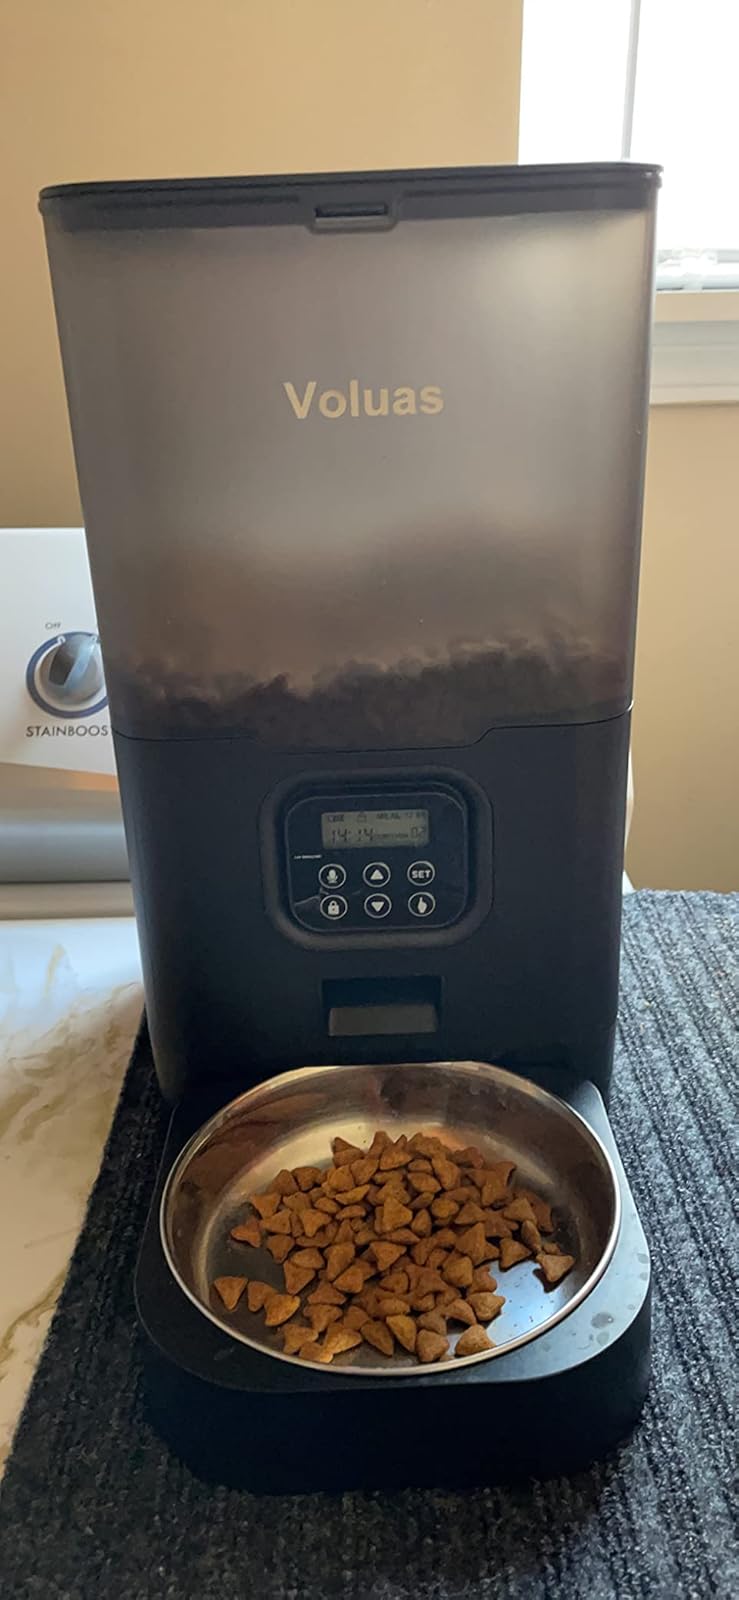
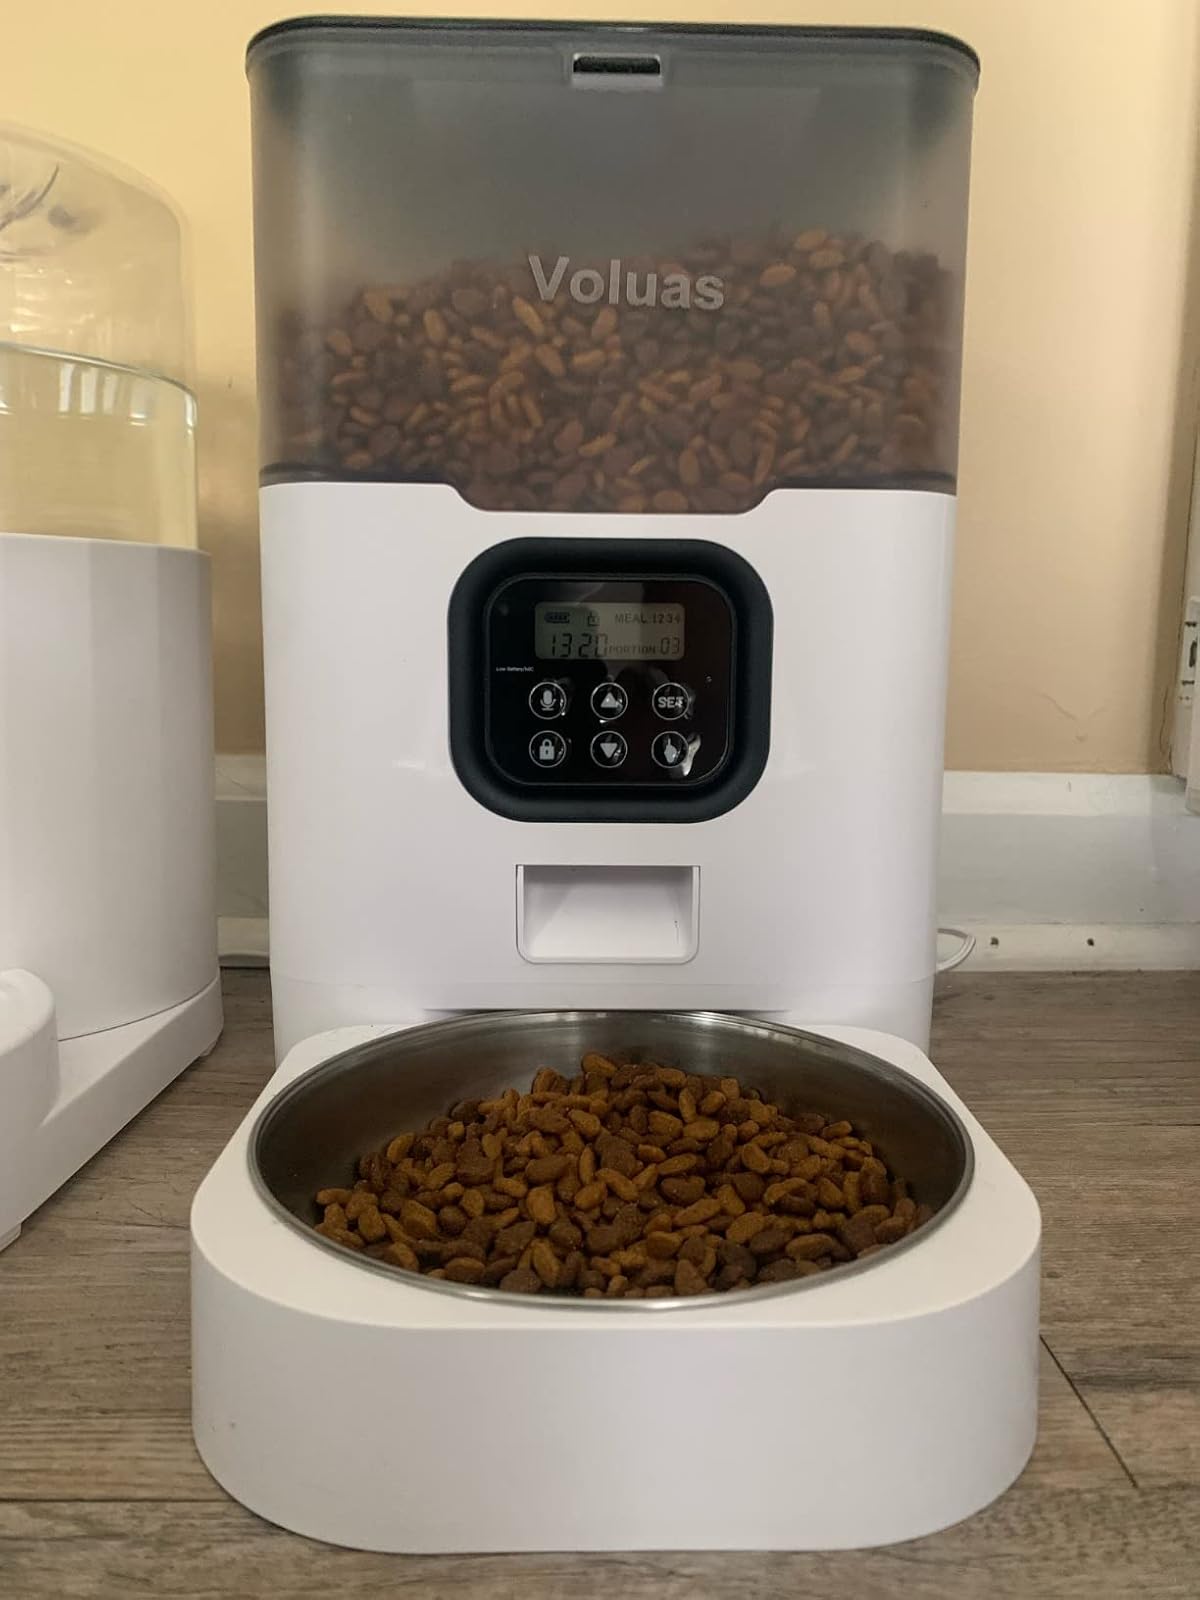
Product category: items_feeder
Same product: no